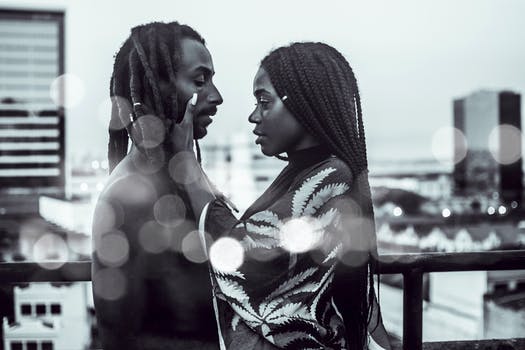
Label: No Watermark